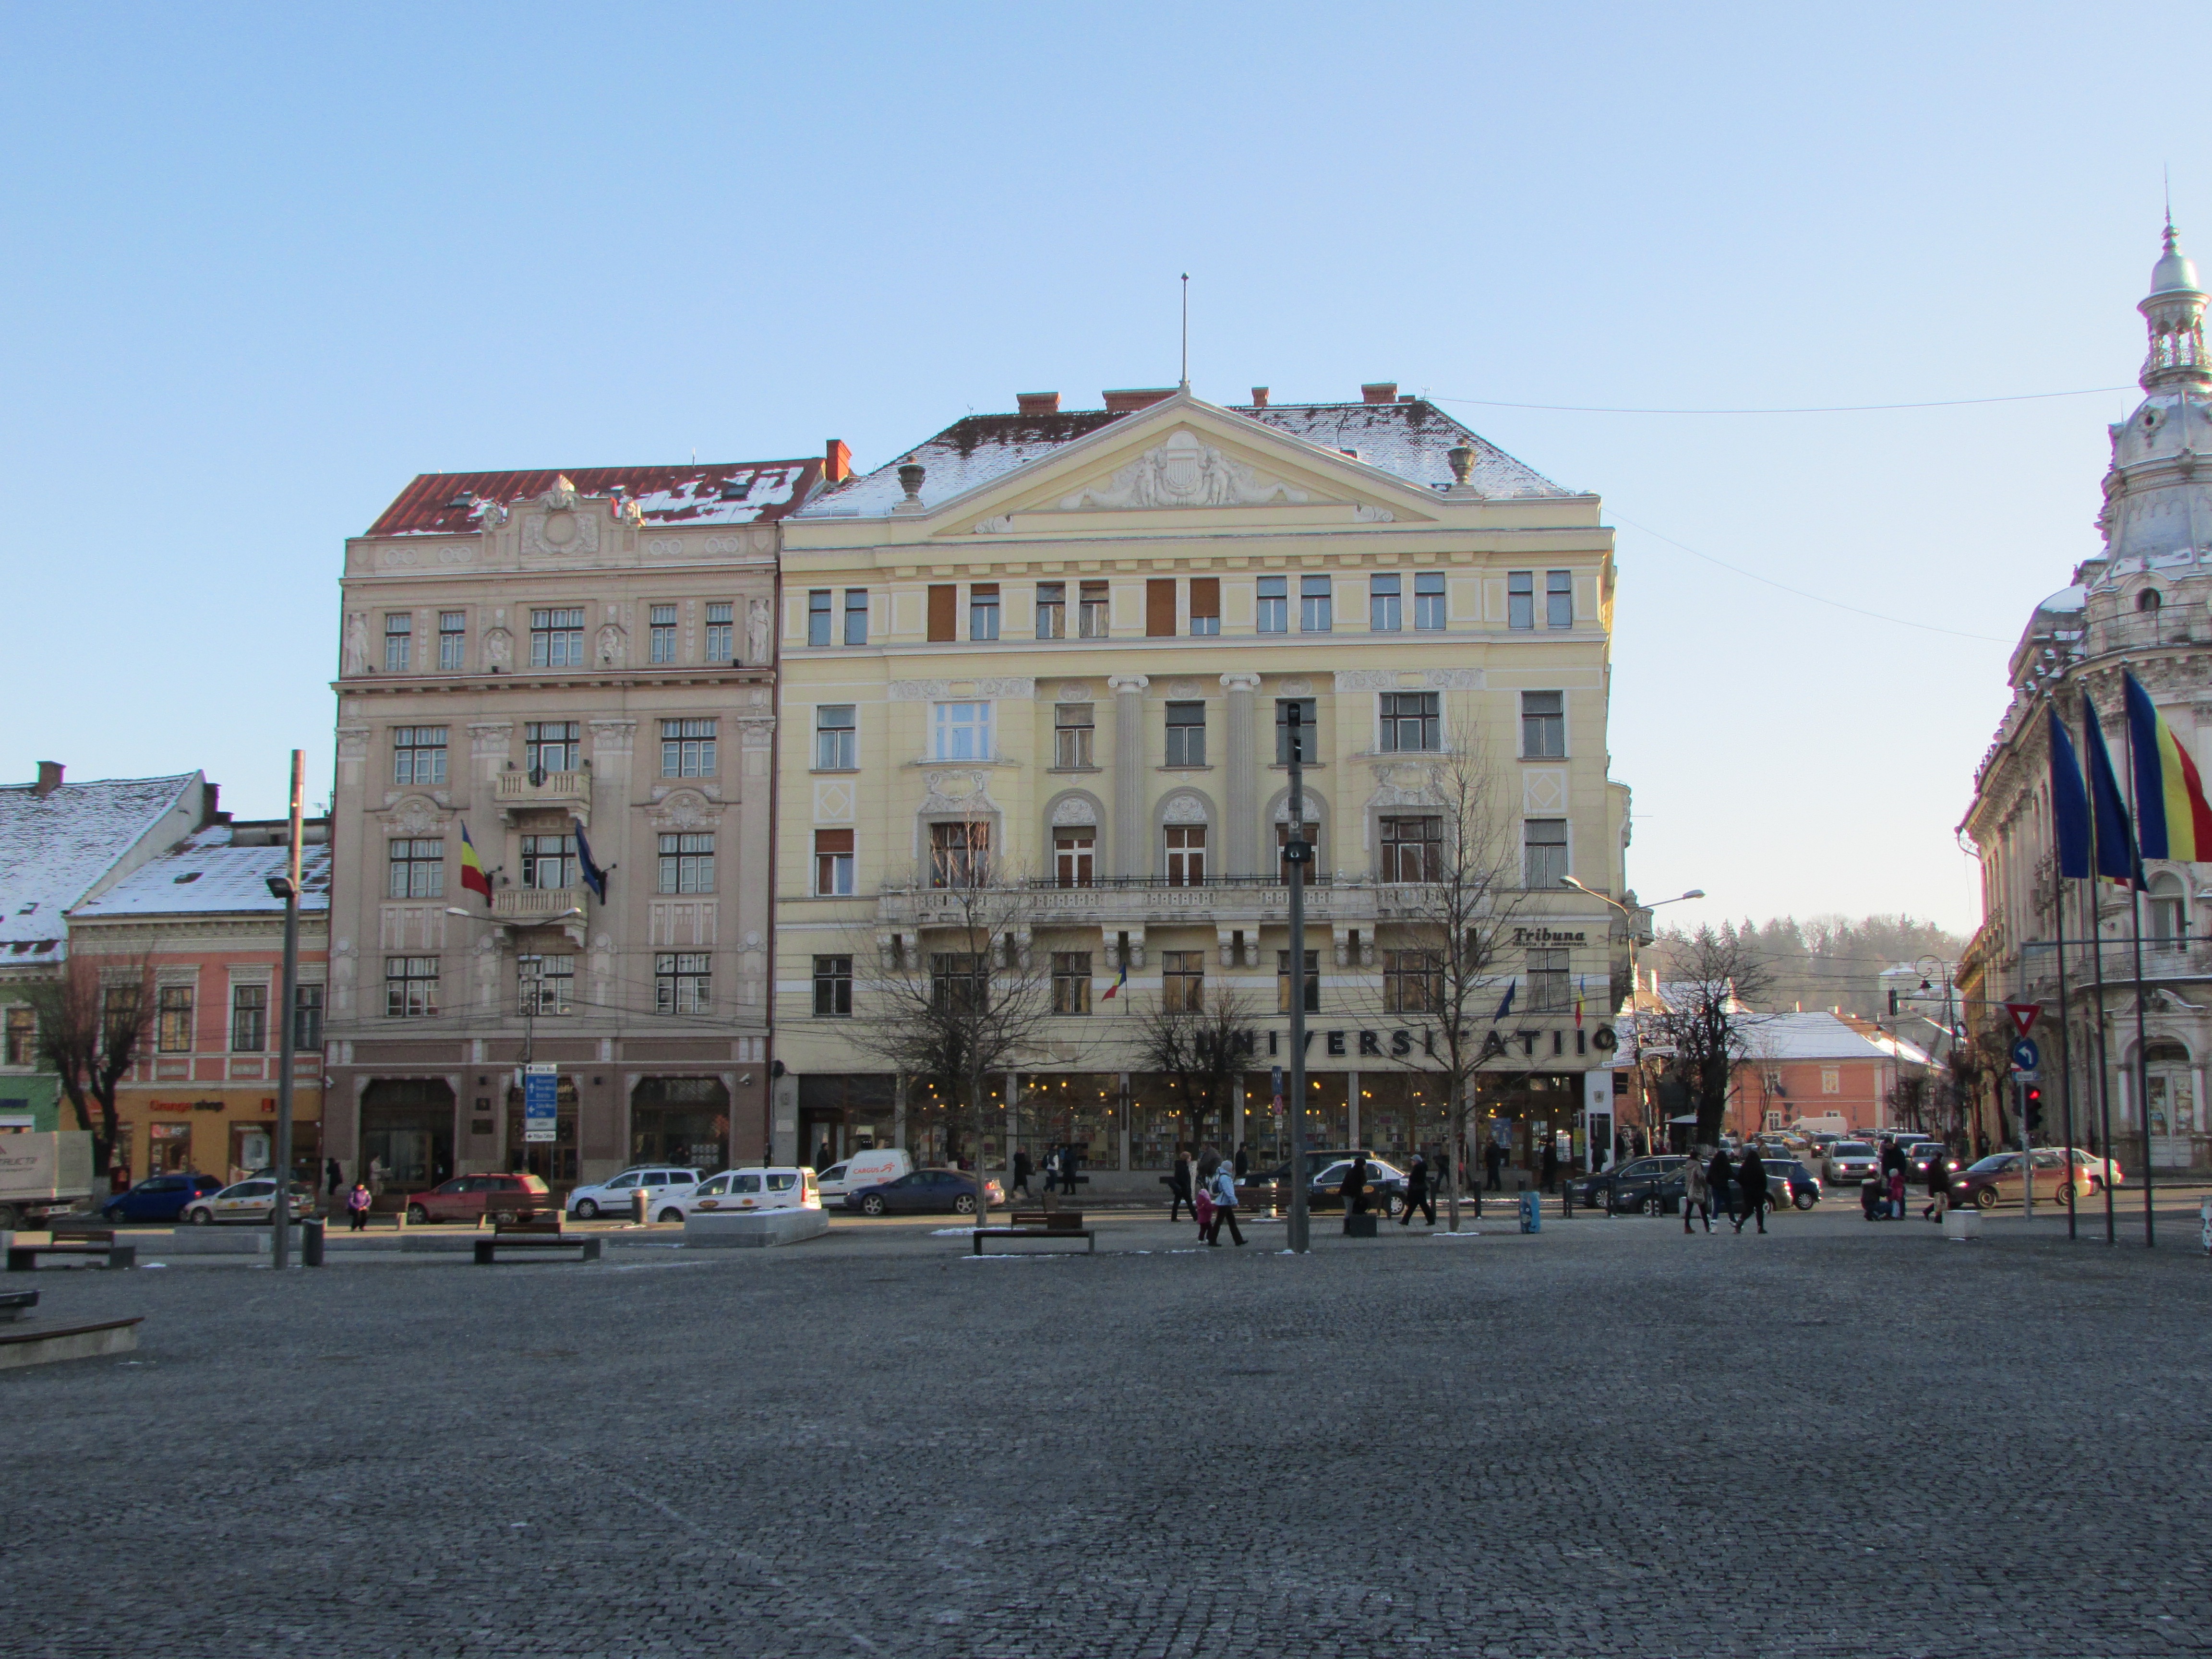
architecture, town, old, city, cityscape, downtown, plaza, landmark, tourism, old town, buildings, town square, romania, transylvania, urban area, cluj napoca, human settlement